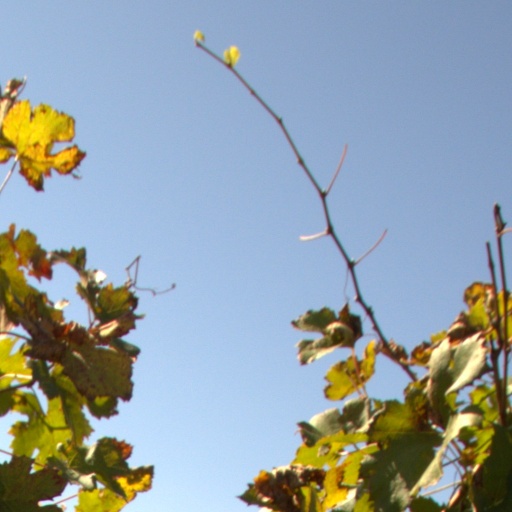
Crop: grape